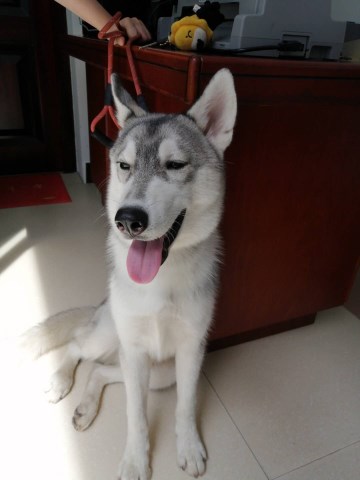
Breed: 1160-n000003-Siberian_husky